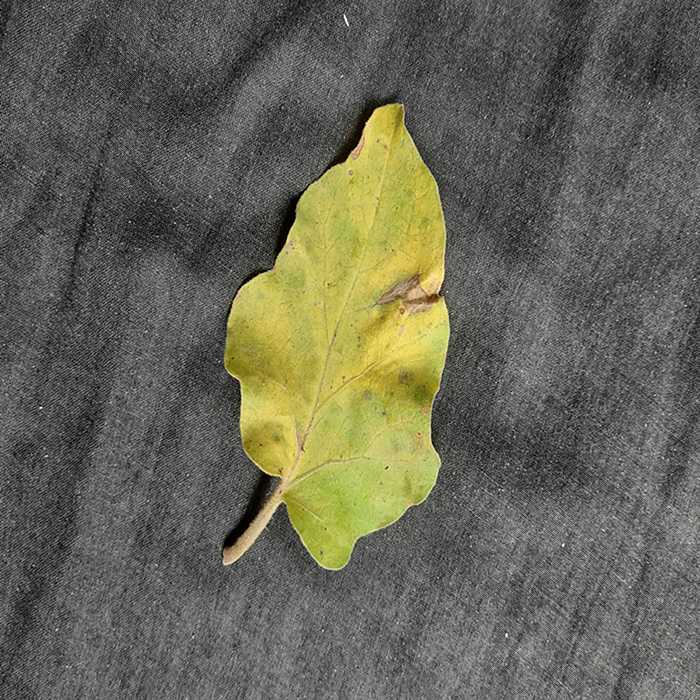
Plant: Eggplant
Label: Eggplant verticillium wilt